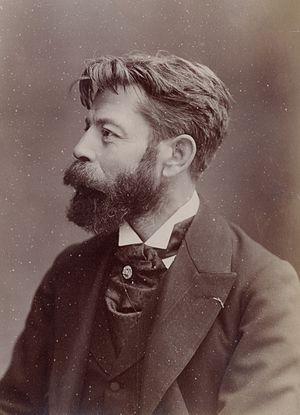
M. Fraipon [i.e. Fraipont] (peintre).
Gustave Mathieu Joseph Fraipont, né à Saint-Josse-ten-Noode le 9 mai 1849 et mort à Paris 6ᵉ le 29 avril 1923, est un peintre, sculpteur, illustrateur et affichiste français d'origine belge.